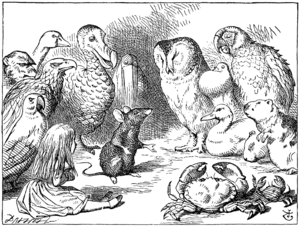
Illustration d'origine (1865), par John Tenniel (28 février 1820 – 25 février 1914), du roman de Lewis Carroll, Alice au pays des merveilles.